Death of Michael Swindells

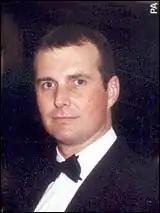

DC Michael Swindells, was a British police officer who was stabbed to death on 21 May 2004 in Birmingham whilst attempting to arrest a suspect who had earlier threatened members of the public with a knife.